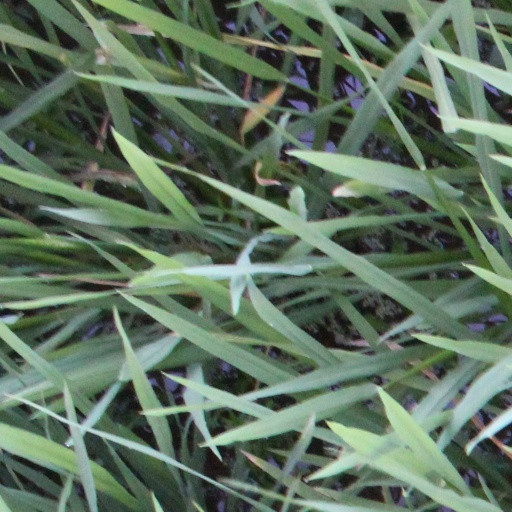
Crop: rice